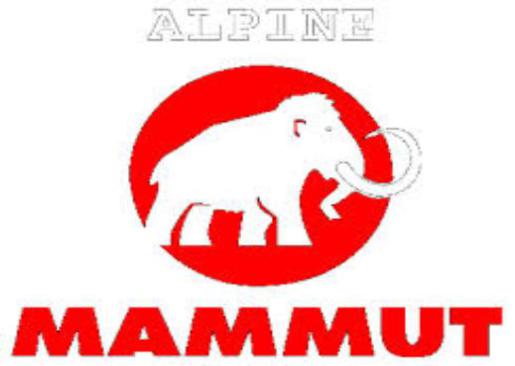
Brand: mammut
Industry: Sports